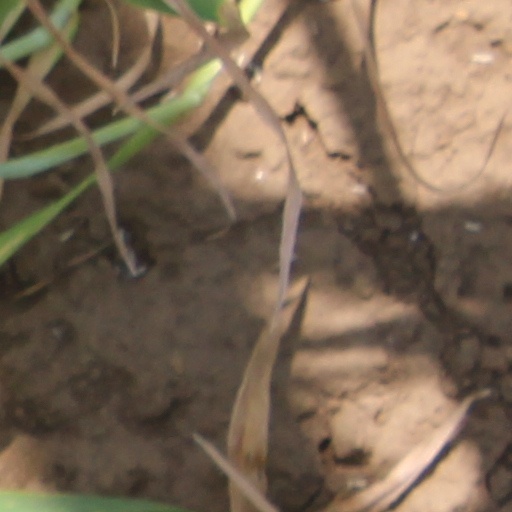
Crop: wheat